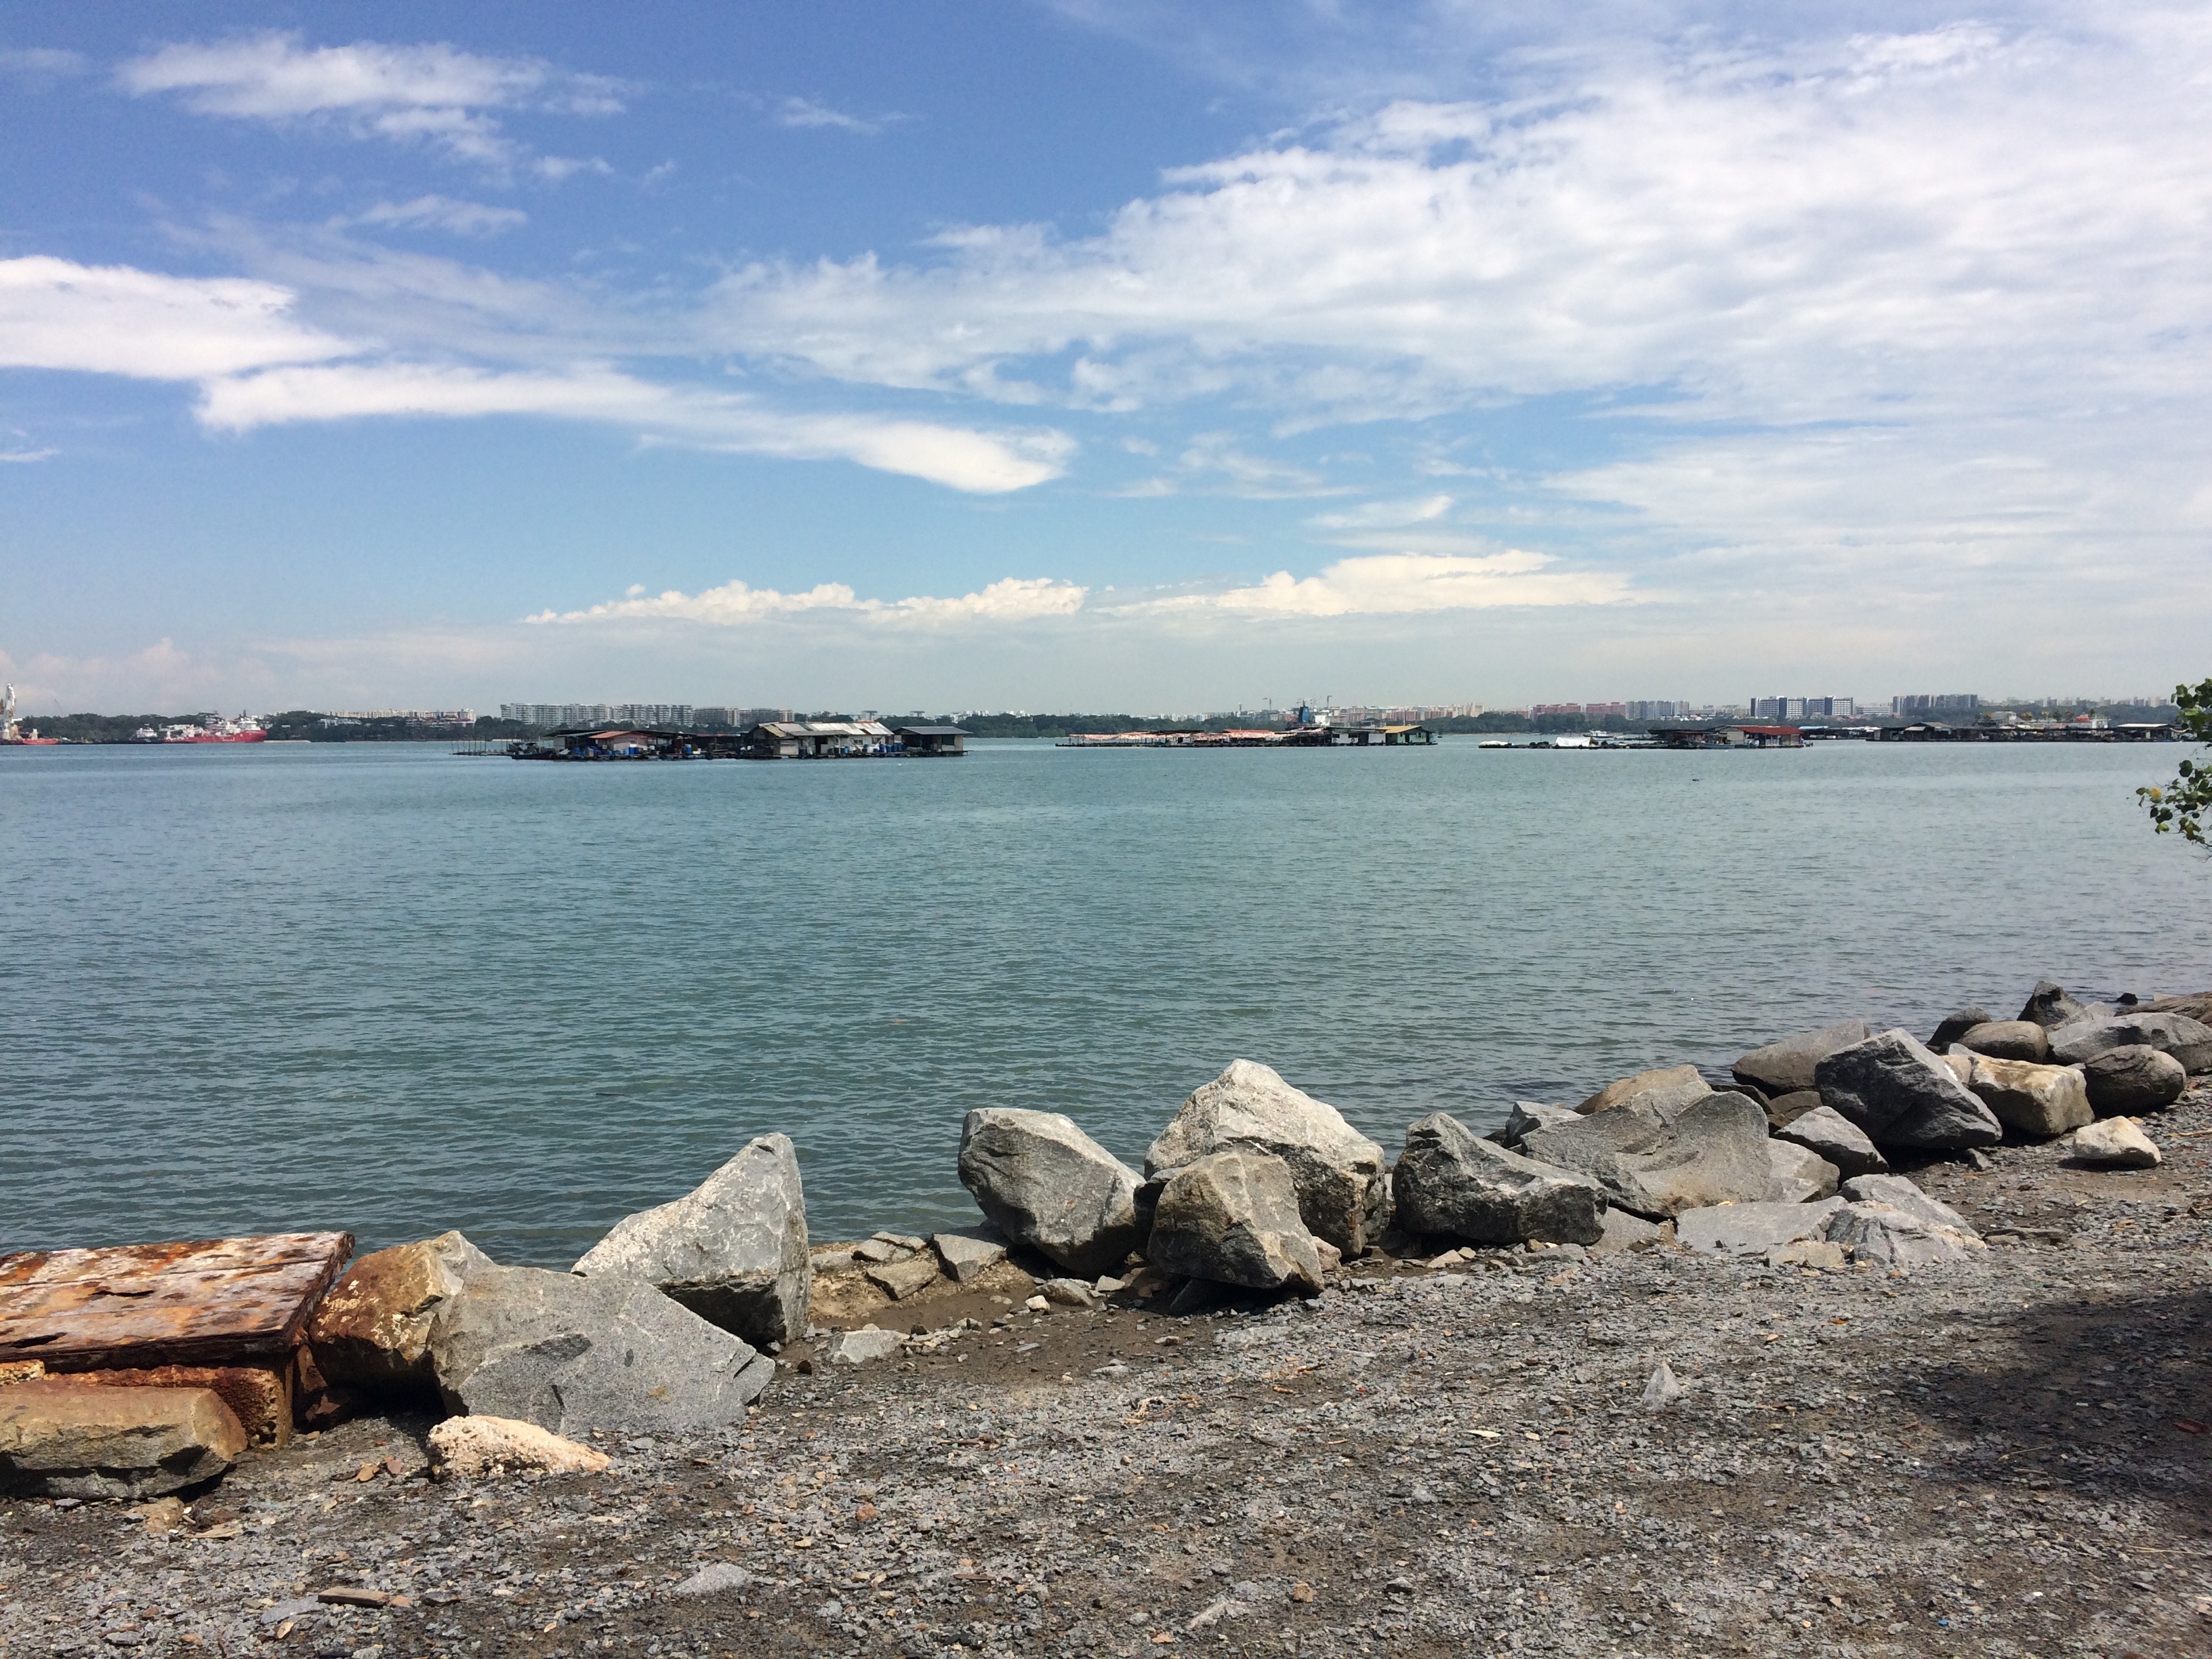
landscape, sea, coast, water, rock, ocean, shore, lake, cove, vehicle, bay, reservoir, body of water, loch